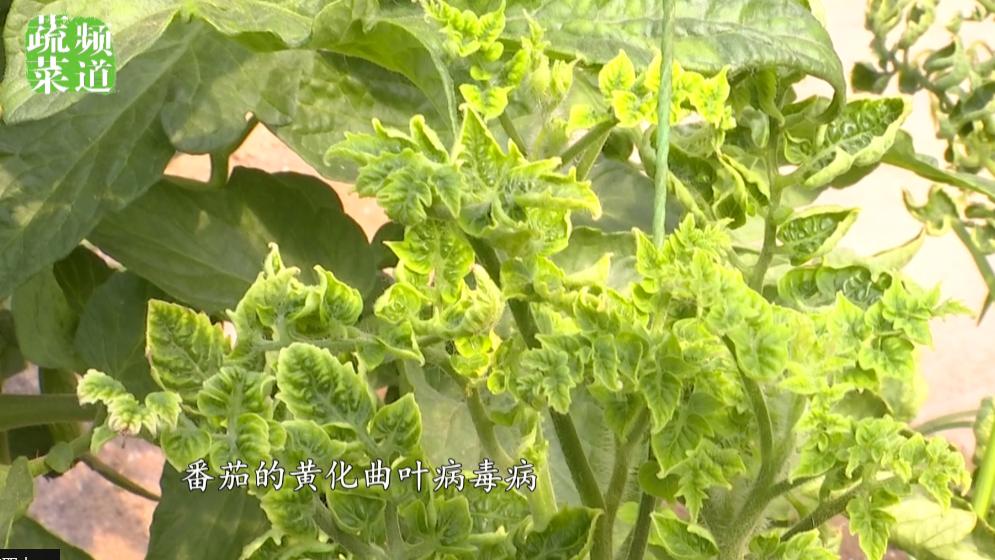
Plant: Tomato
Disease: tomato yellow leaf curl virus